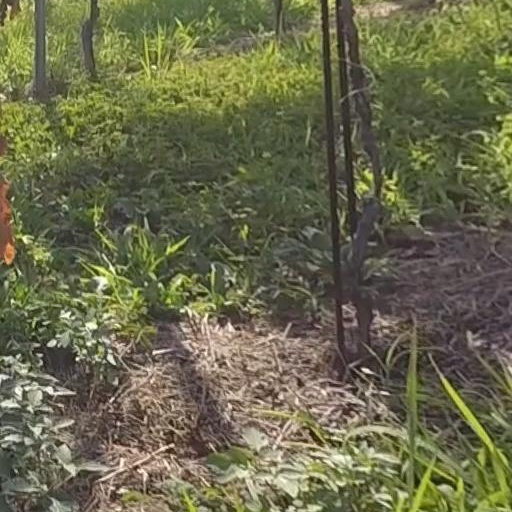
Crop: grape